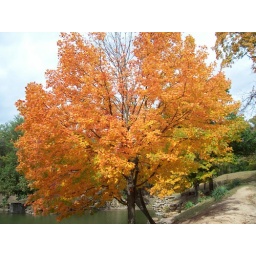
The sun captures the bright orange leaves on a tree in the park. Saint Joseph, MO. Fall 2008